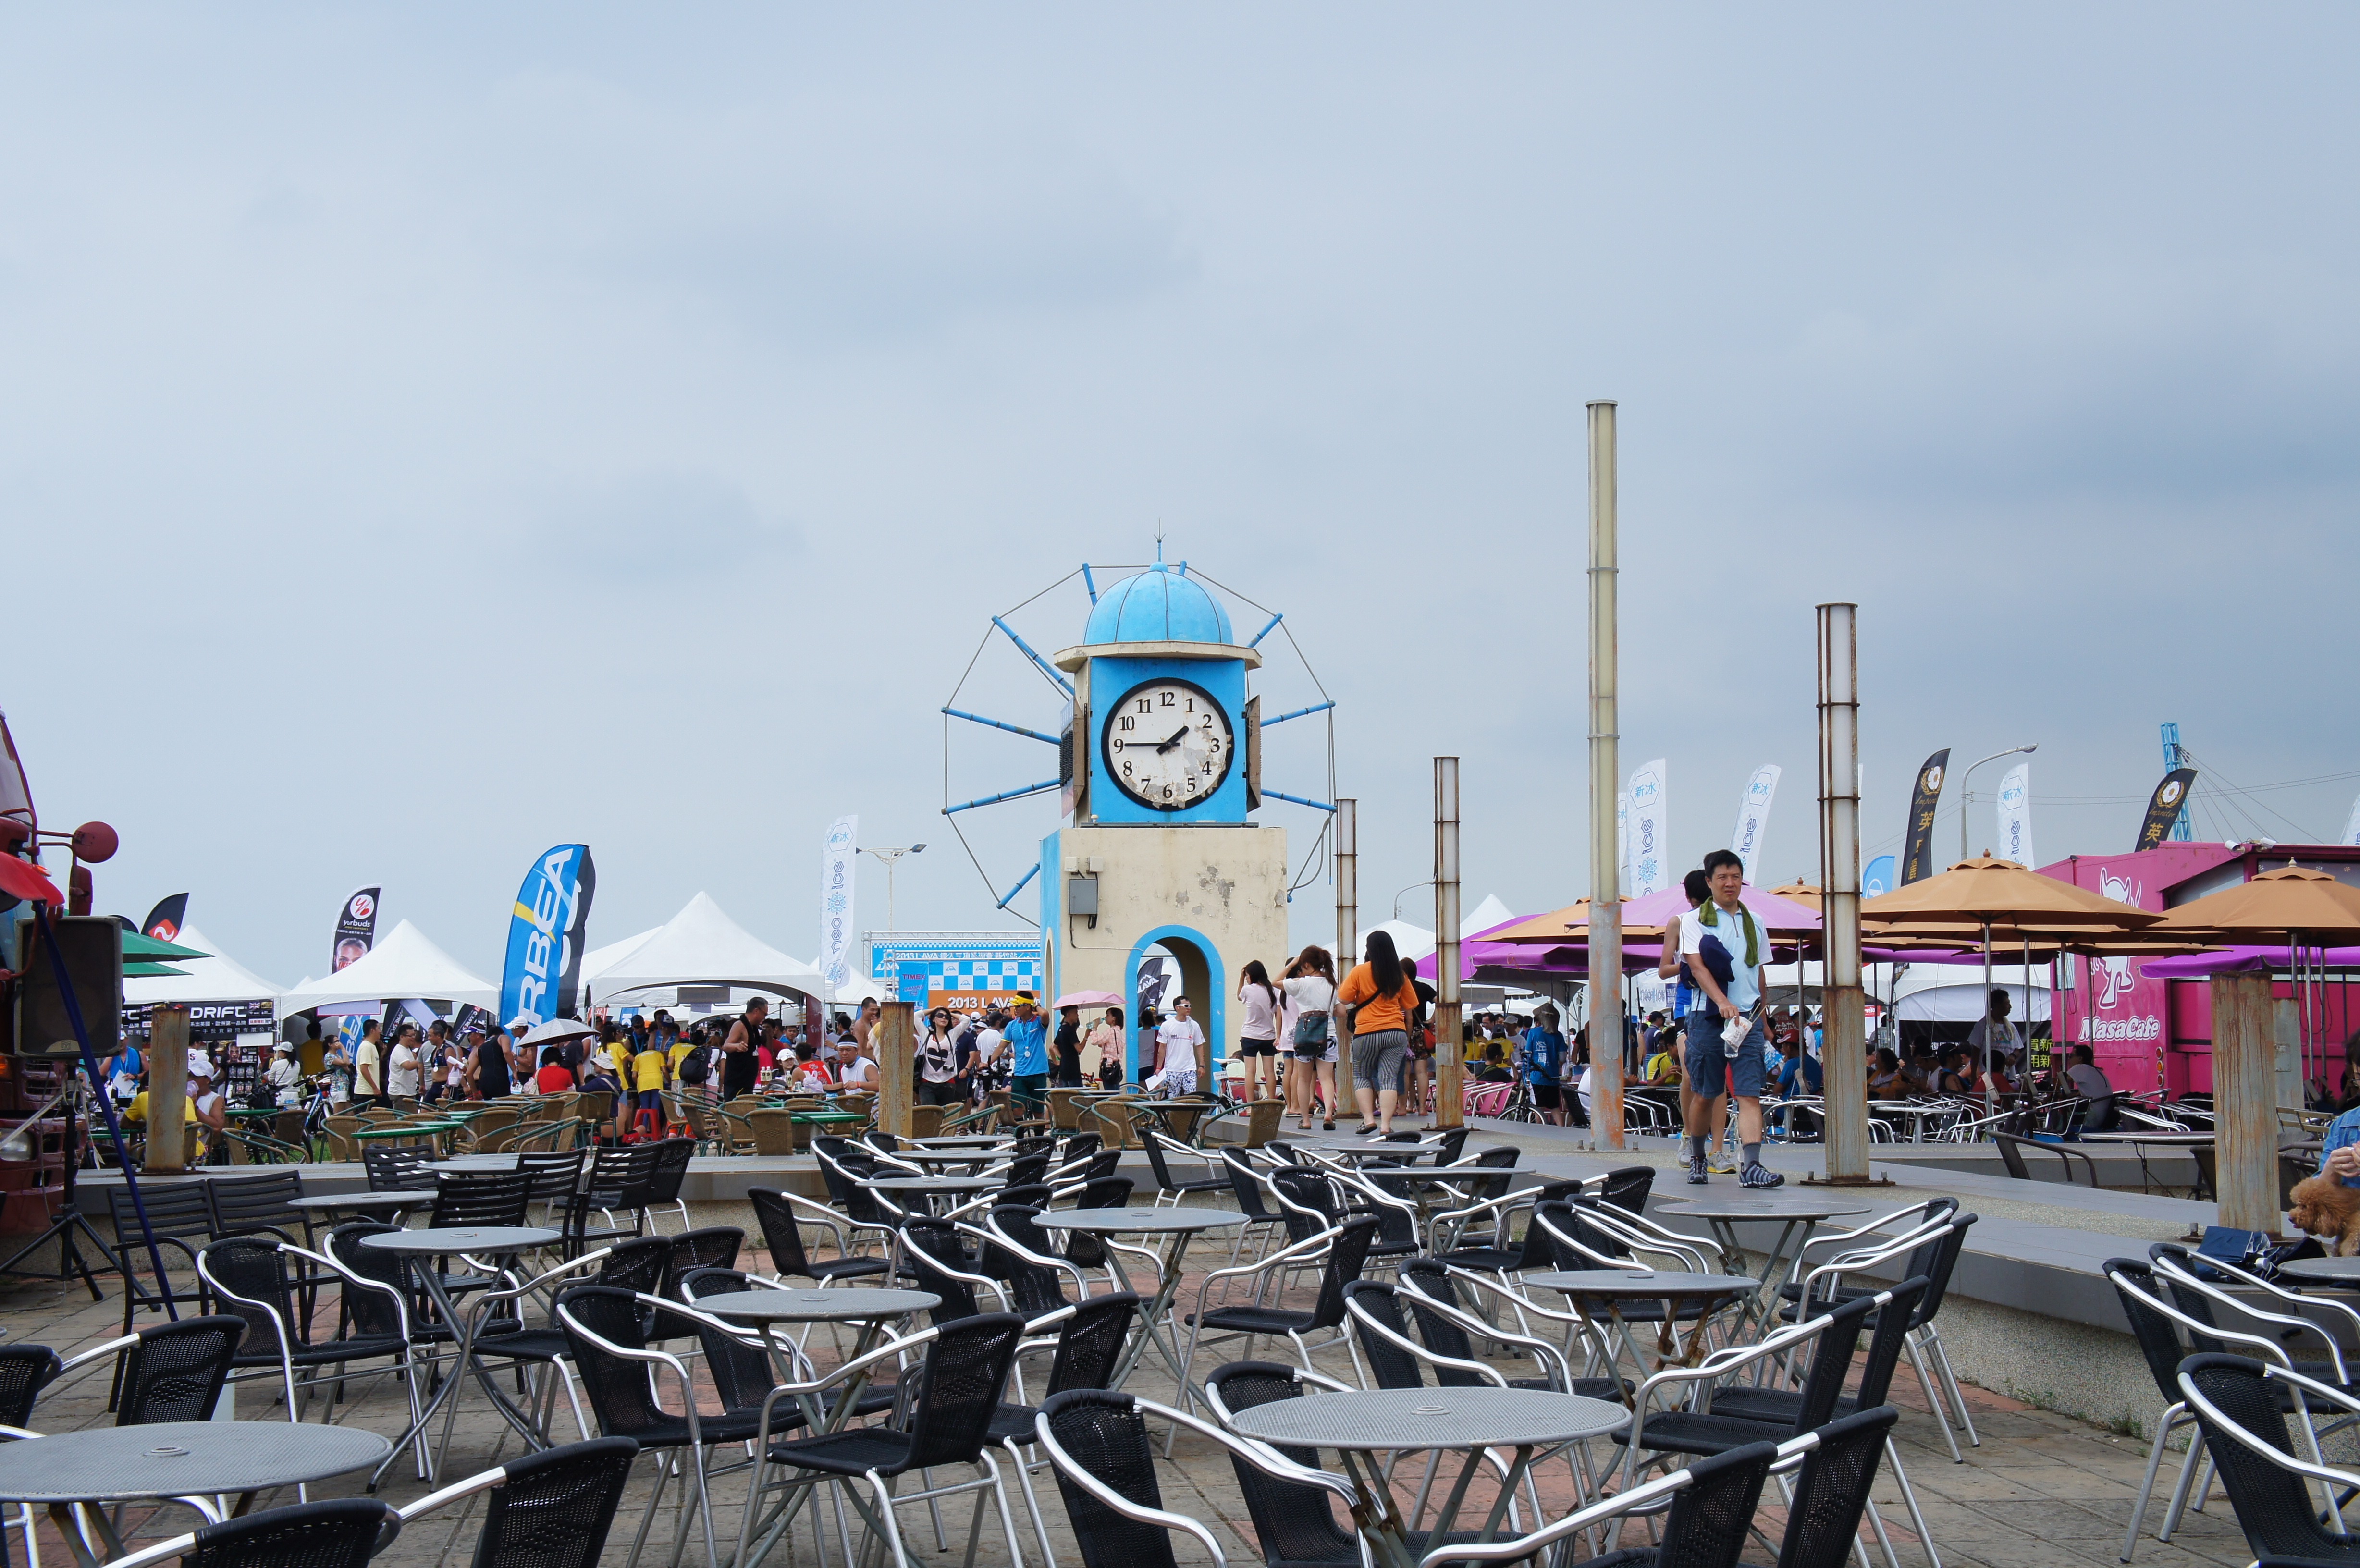
beach, dock, boardwalk, boat, walkway, vehicle, marina, boating, endurance sports, fisherman's bastion in hong kong, hsinchu nanliao, nanliao port fisherman's bastion, view fisherman's bastion in hong kong